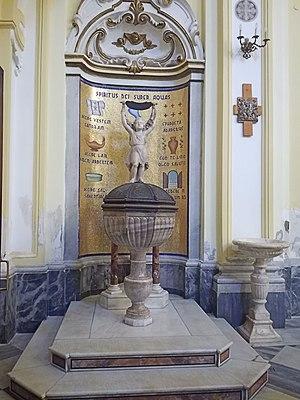
L'église Santa Maria dei Vergini est une église du XIVᵉ siècle située dans le cœur historique de la ville de Naples. Elle dépend de l'archidiocèse de Naples.